Aldobrandini Tazze

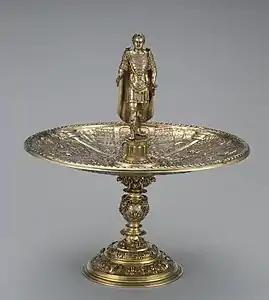
Vitellius "tazza", Metropolitan Museum of Art

The Aldobrandini Tazze are a set of 12 silver-gilt standing cups in the shallow "tazza" shape (plural "tazze"), sometimes described as bowls or dishes. They are outstanding examples of Renaissance metalwork, described by John Hayward as "the most impressive single monument of Italian and perhaps European goldsmith's work of the 16th century", and by the Victoria and Albert Museum as "one of the most spectacular groups of 16th century silver to survive".